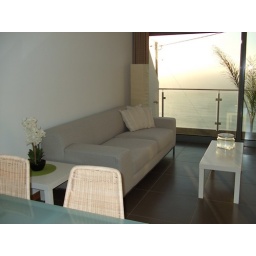
living room in Casa Laranja. Through the window you can see the overwhelming view over the atlantic ocean